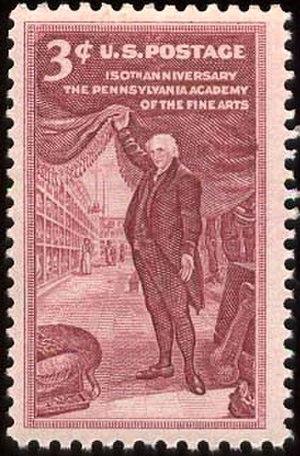
150e anniversaire de la création de l'Académie des Beaux-Arts de Pennsylvanie, lilas-brun, Yvert N°591